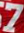
Number: 7